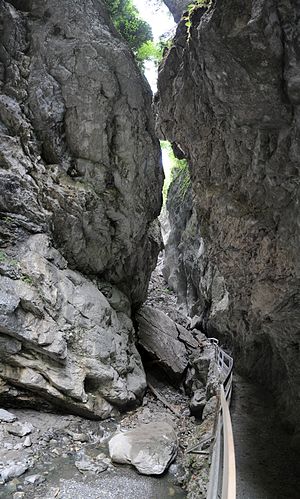
Dornbirner Ach
Rappenlochschlucht 2011
Rappenlochschlucht 2011
Dornbirner Ach er en flod i den Østrigske delstat Vorarlberg med en længde på 30 km. Den har sit udspring nær alpelandsbyen Ebnit og munder ud i Bodensøen parallelt og ganske nær Rhinens udmunding, og er således del af Rheindelta.